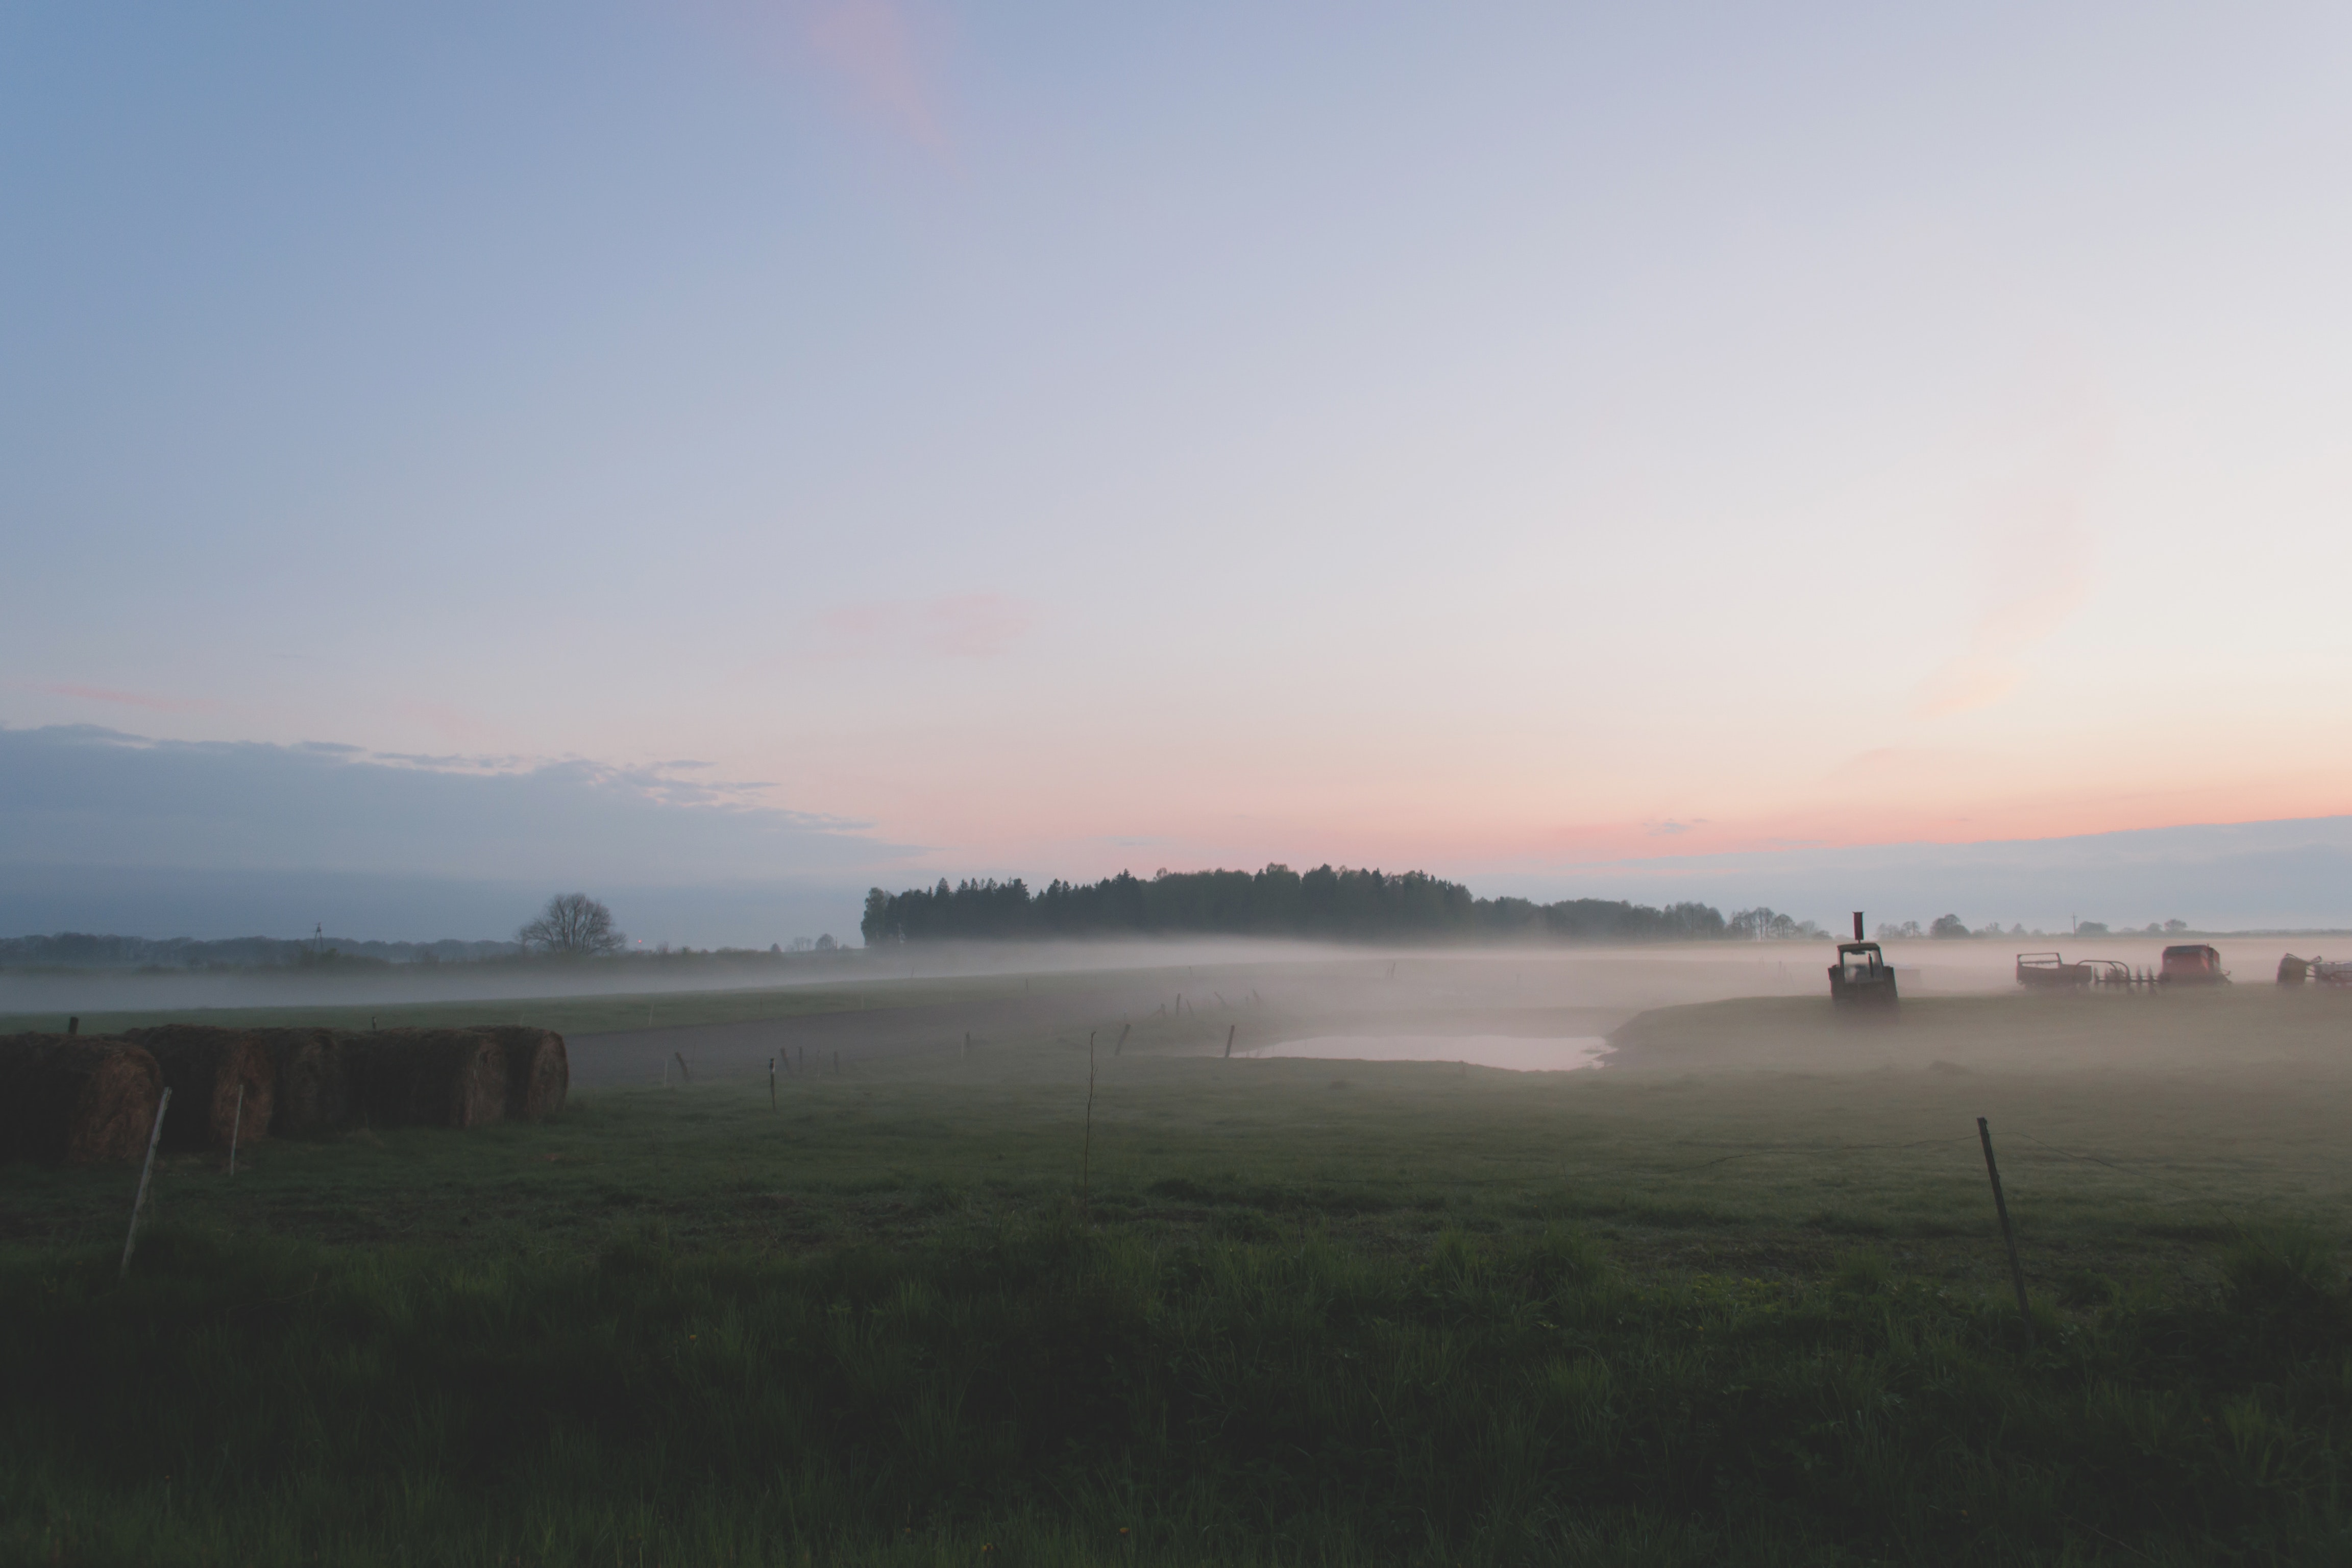
sky, atmospheric phenomenon, morning, horizon, plain, mist, fog, ecoregion, water, calm, sea, cloud, dawn, haze, evening, landscape, atmosphere, sunrise, rural area, steppe, grassland, photography, coast, prairie, river, ocean, panorama